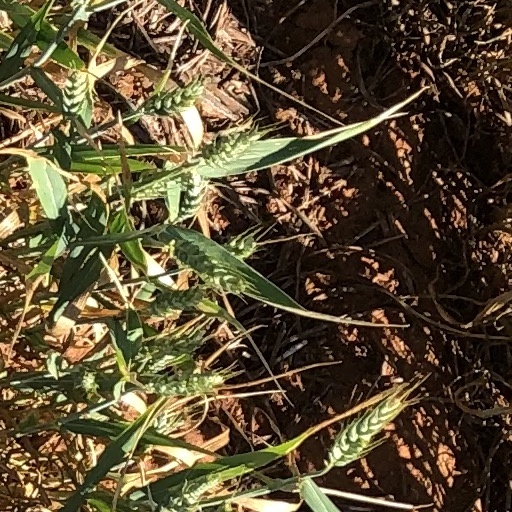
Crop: wheat